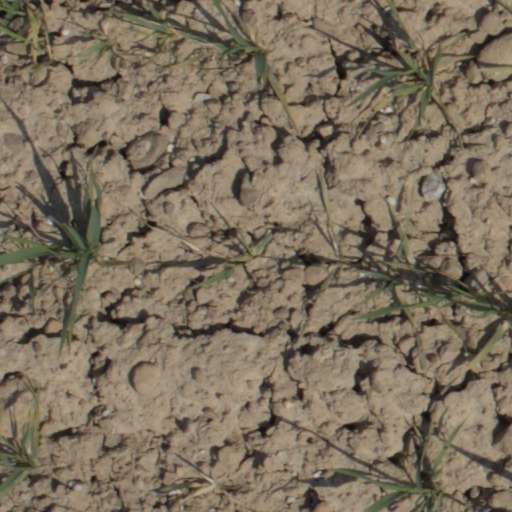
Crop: wheat